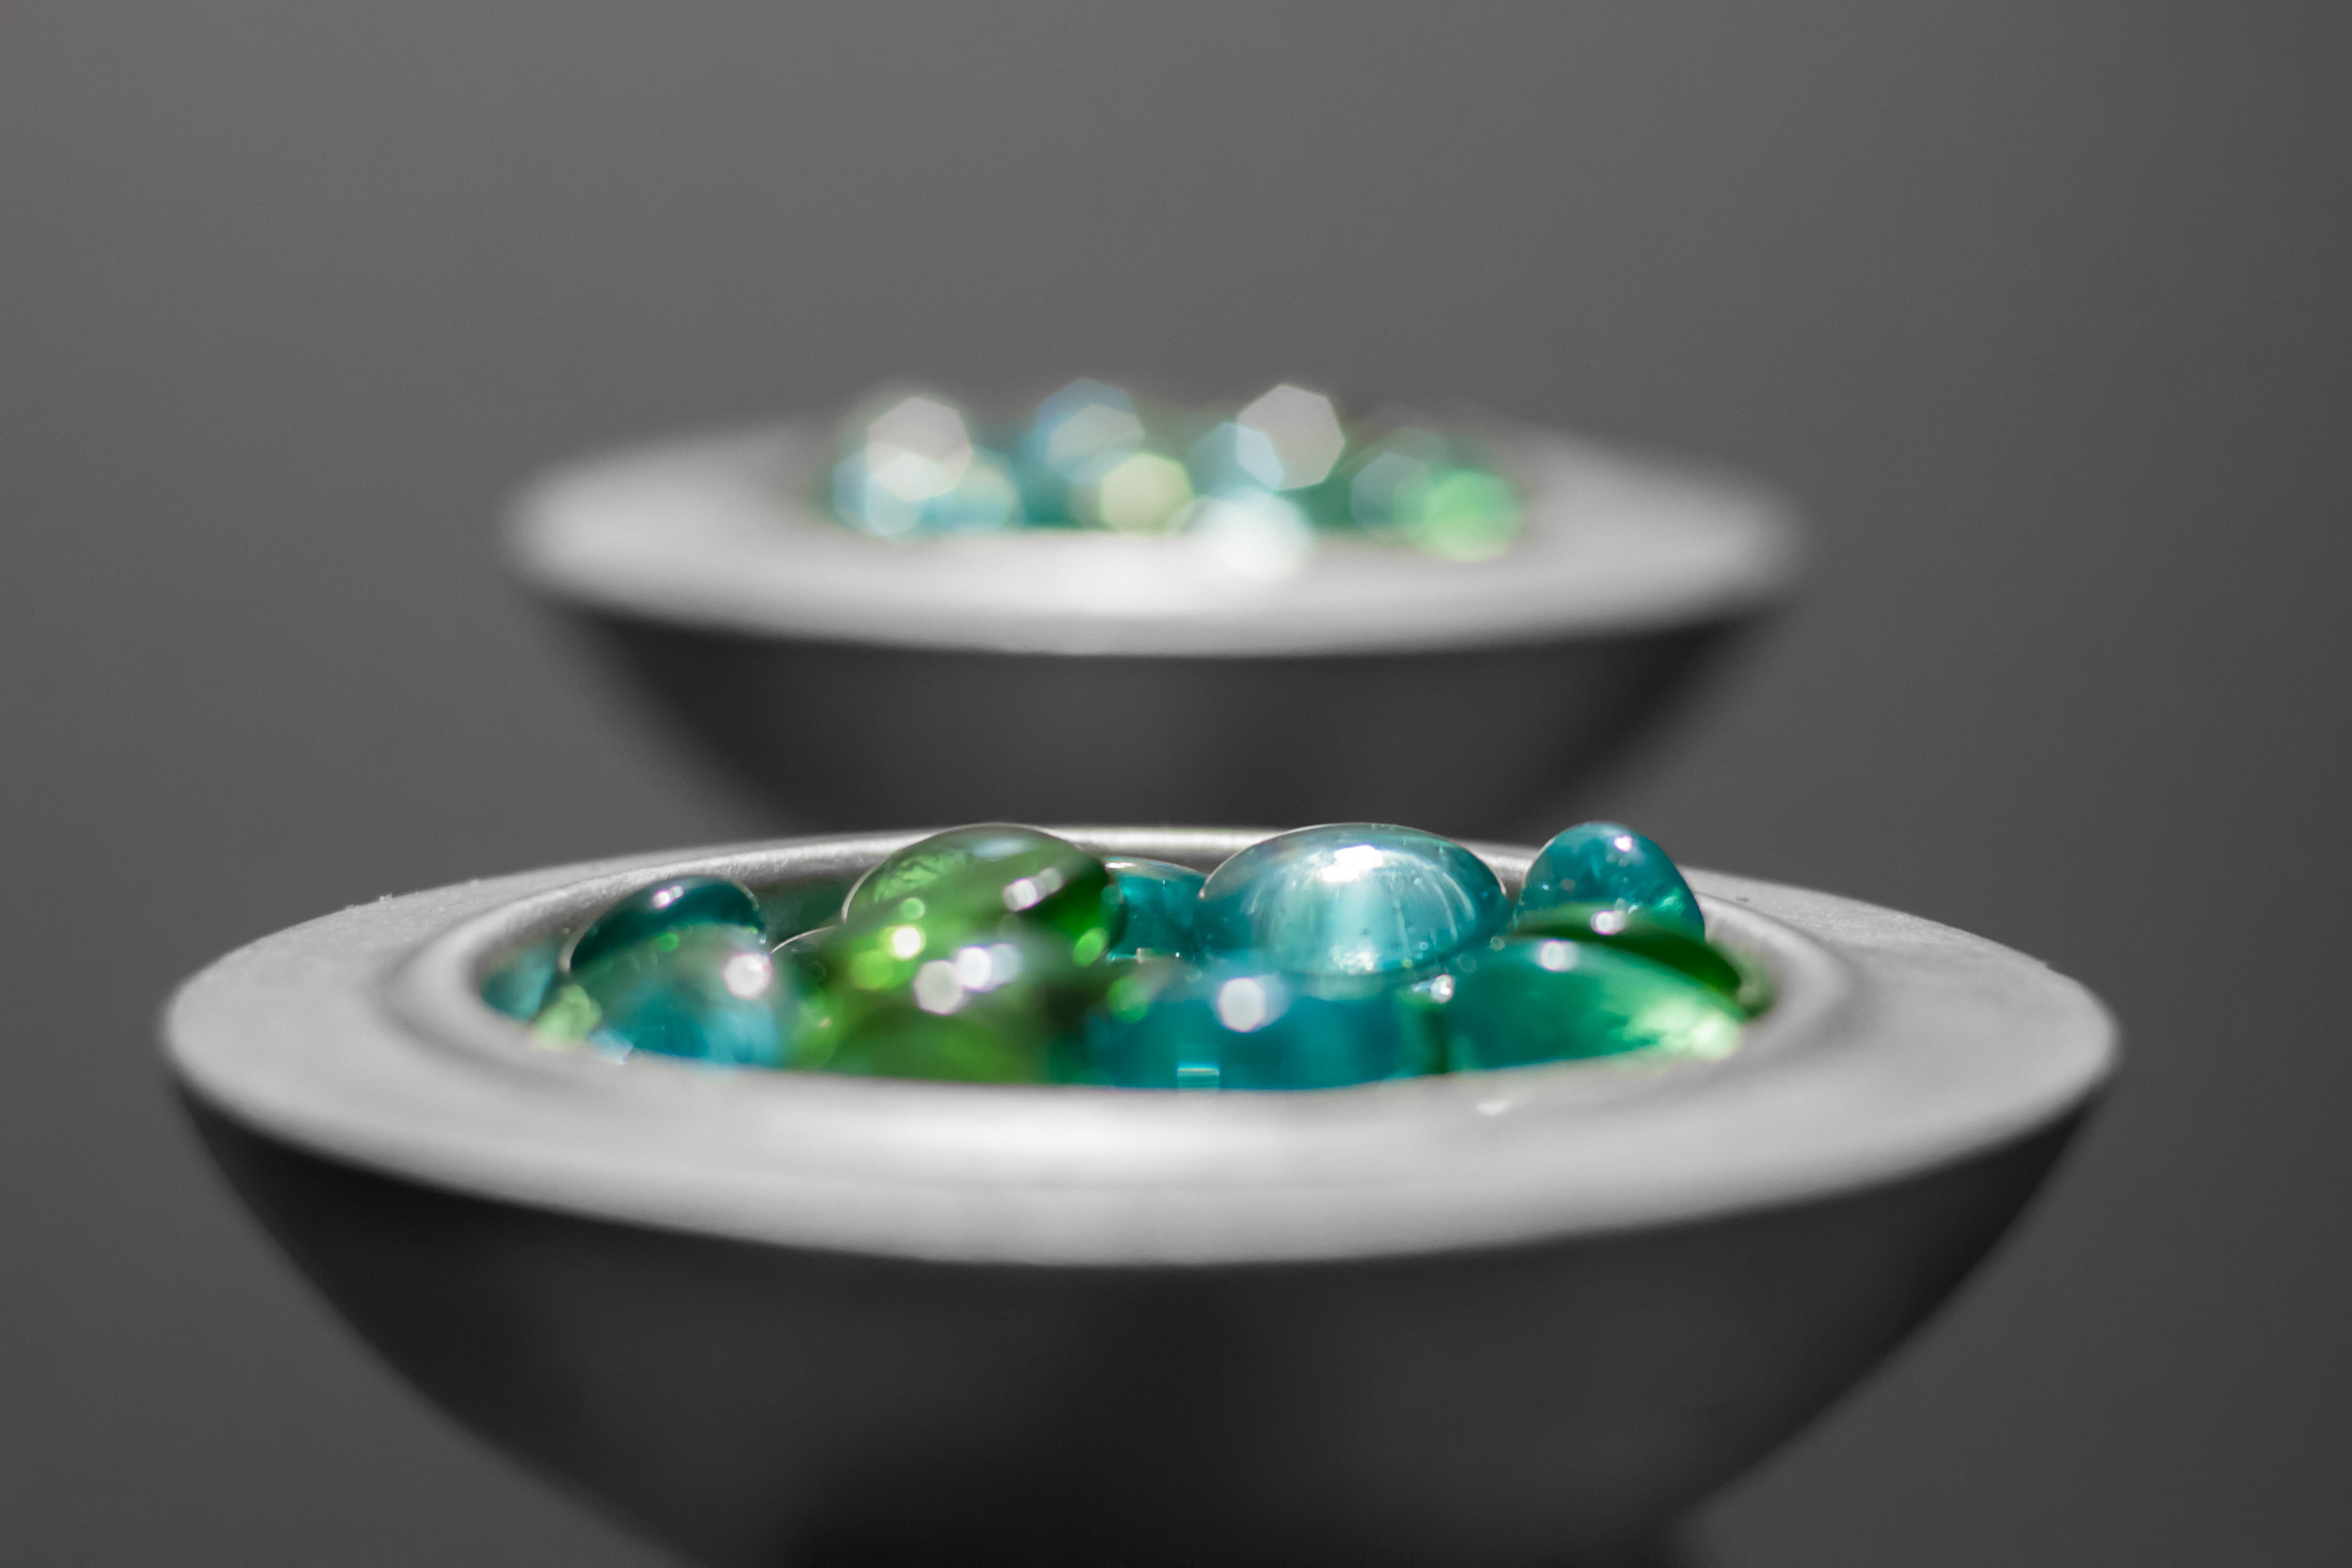
green, blue, glass, turquoise, marble, bowl